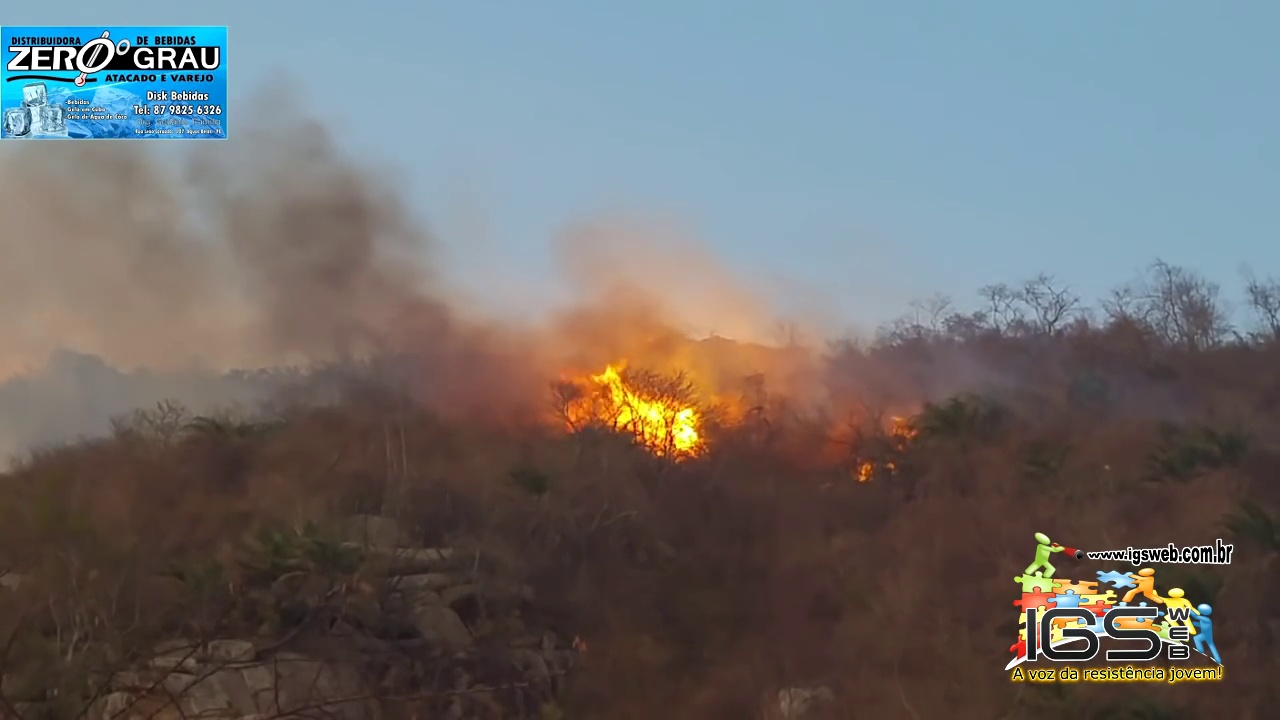
Fire: yes
Smoke: yes